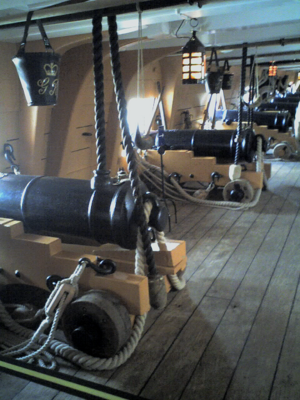
Ce glossaire maritime liste les principaux termes techniques utilisés par le monde maritime et les marins.
Le HMS Victory est un navire de ligne de 1er rang britannique à trois-mâts voiles carrées.